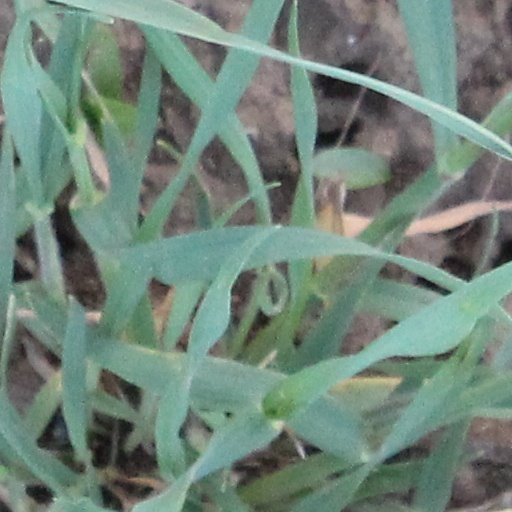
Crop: wheat